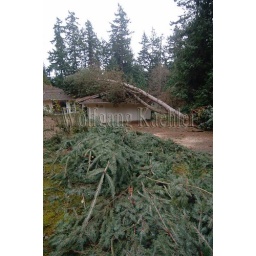
Usa, washington state, bellevue, tree blown over by storm destroying roof of house